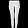
Label: Trouser